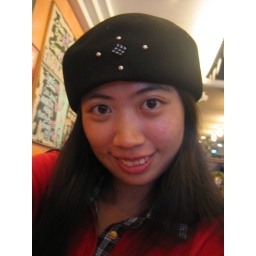
joan in a black pseudo-tribal hat